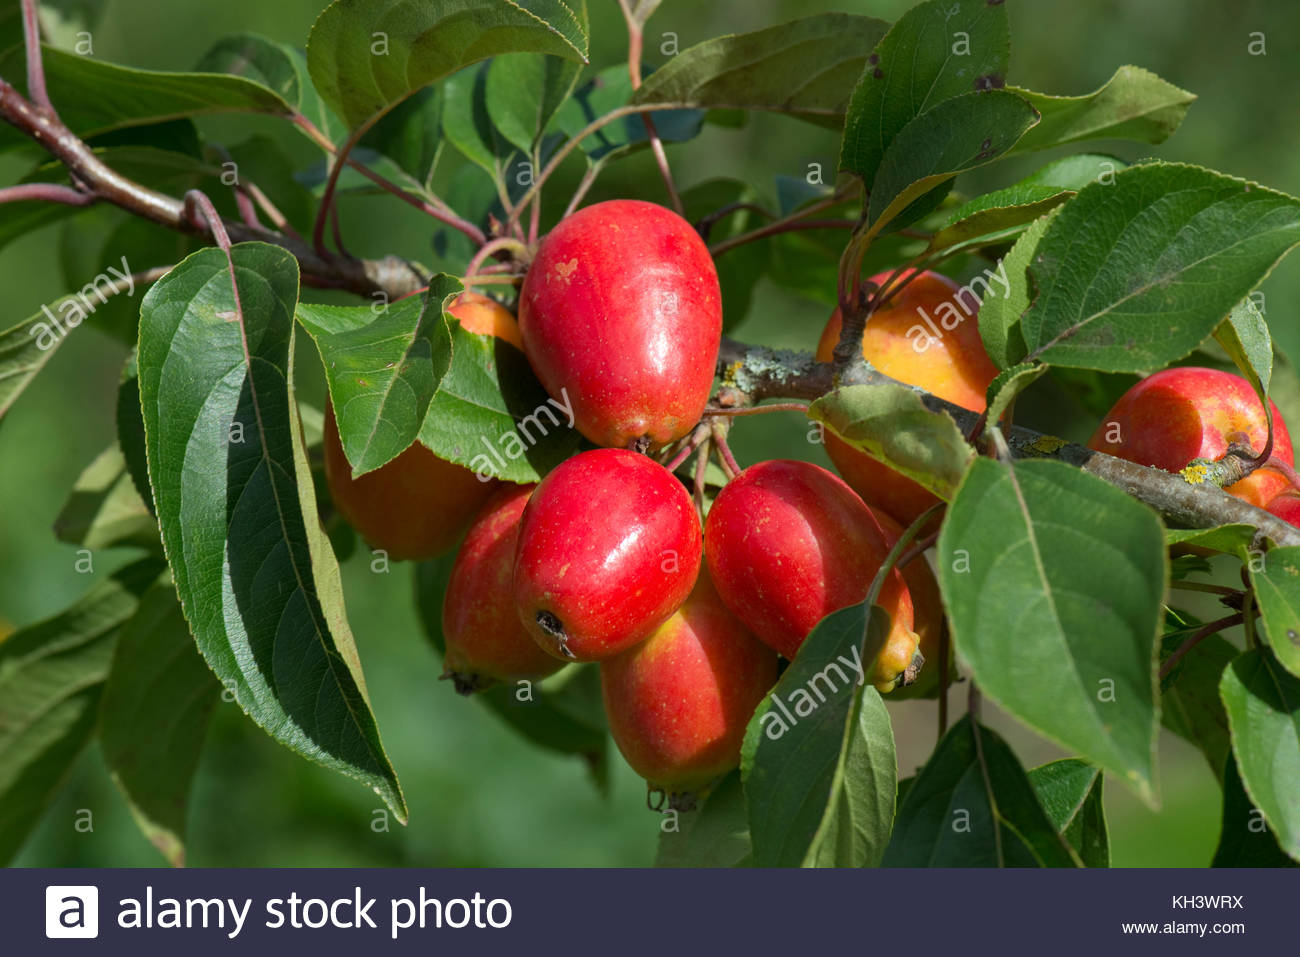
Labels: Apple leaf, Apple leaf, Apple leaf, Apple leaf, Apple leaf, Apple leaf